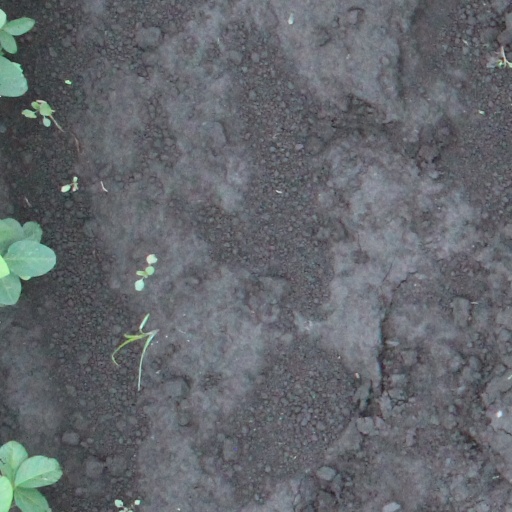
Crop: soybean